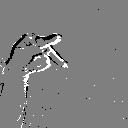
ASL letter: p